Joona Karevaara

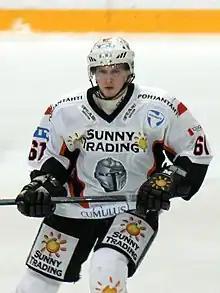
Joona Karevaara

Joona Karevaara is a Finnish professional ice hockey forward who currently plays for Jokipojat of Mestis. He also used to play for HPK of the SM-liiga.